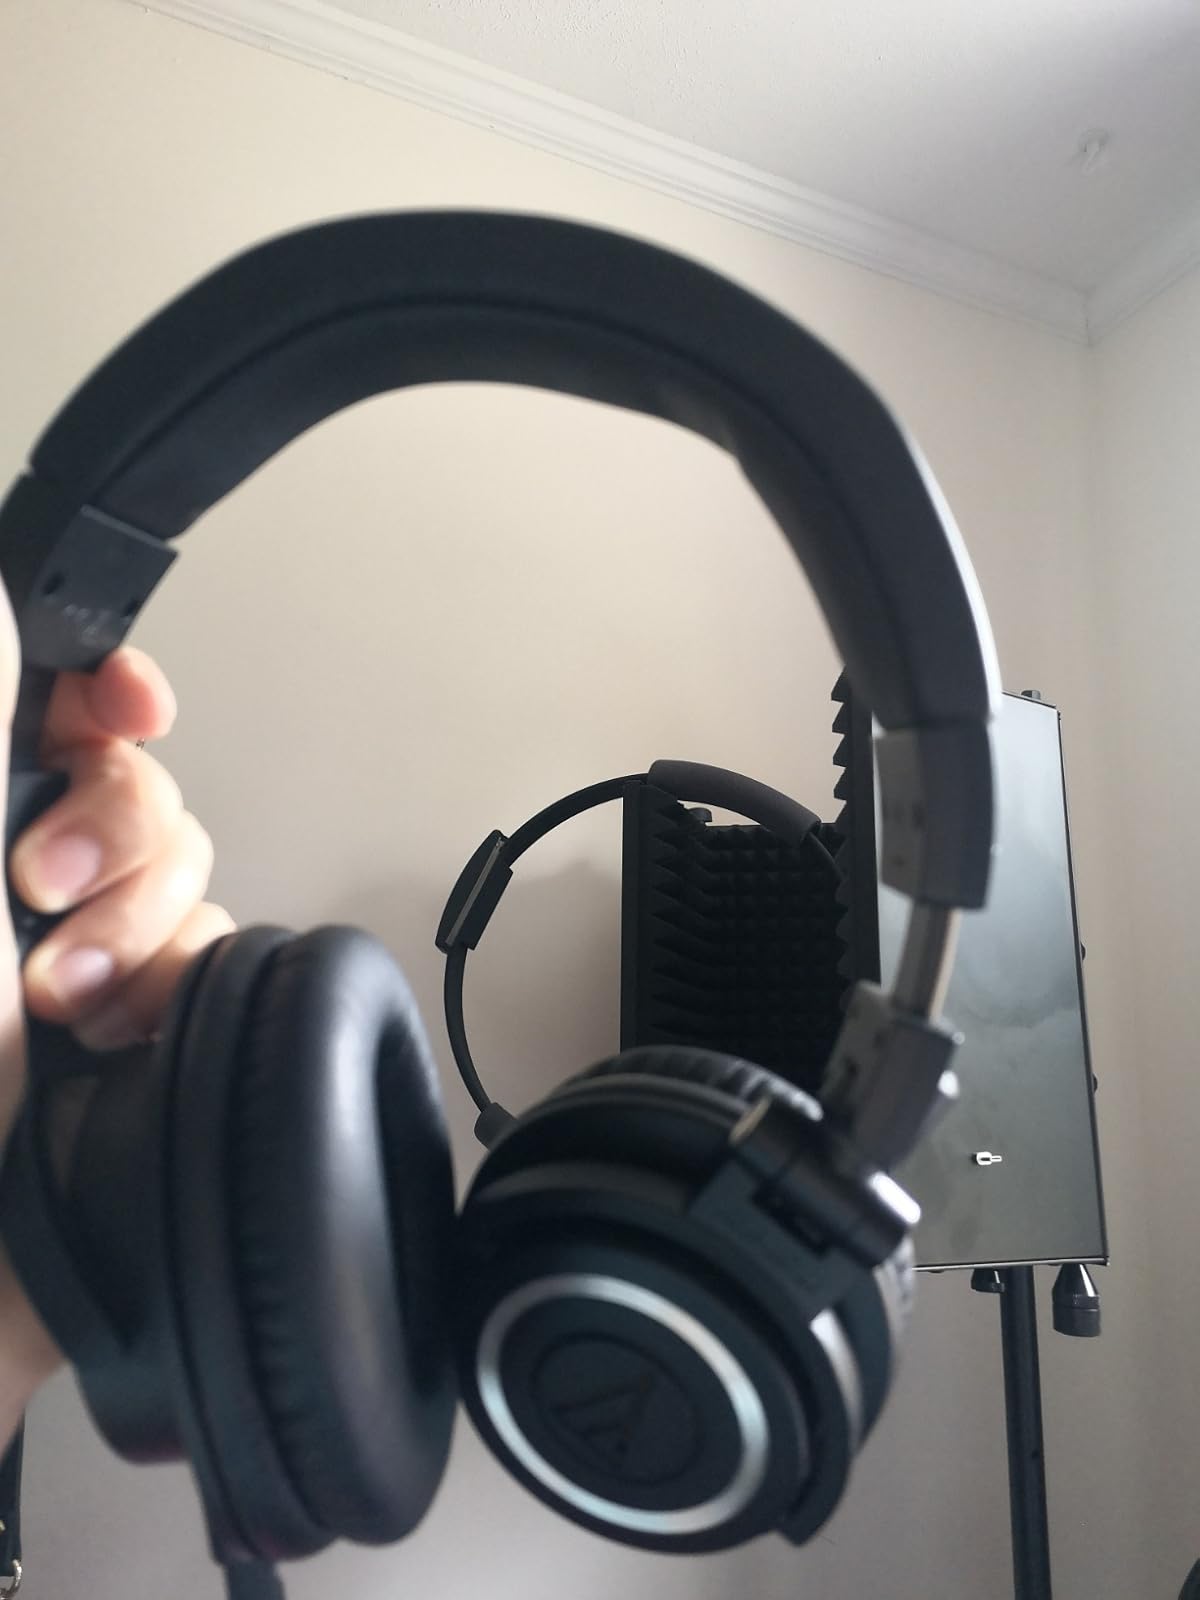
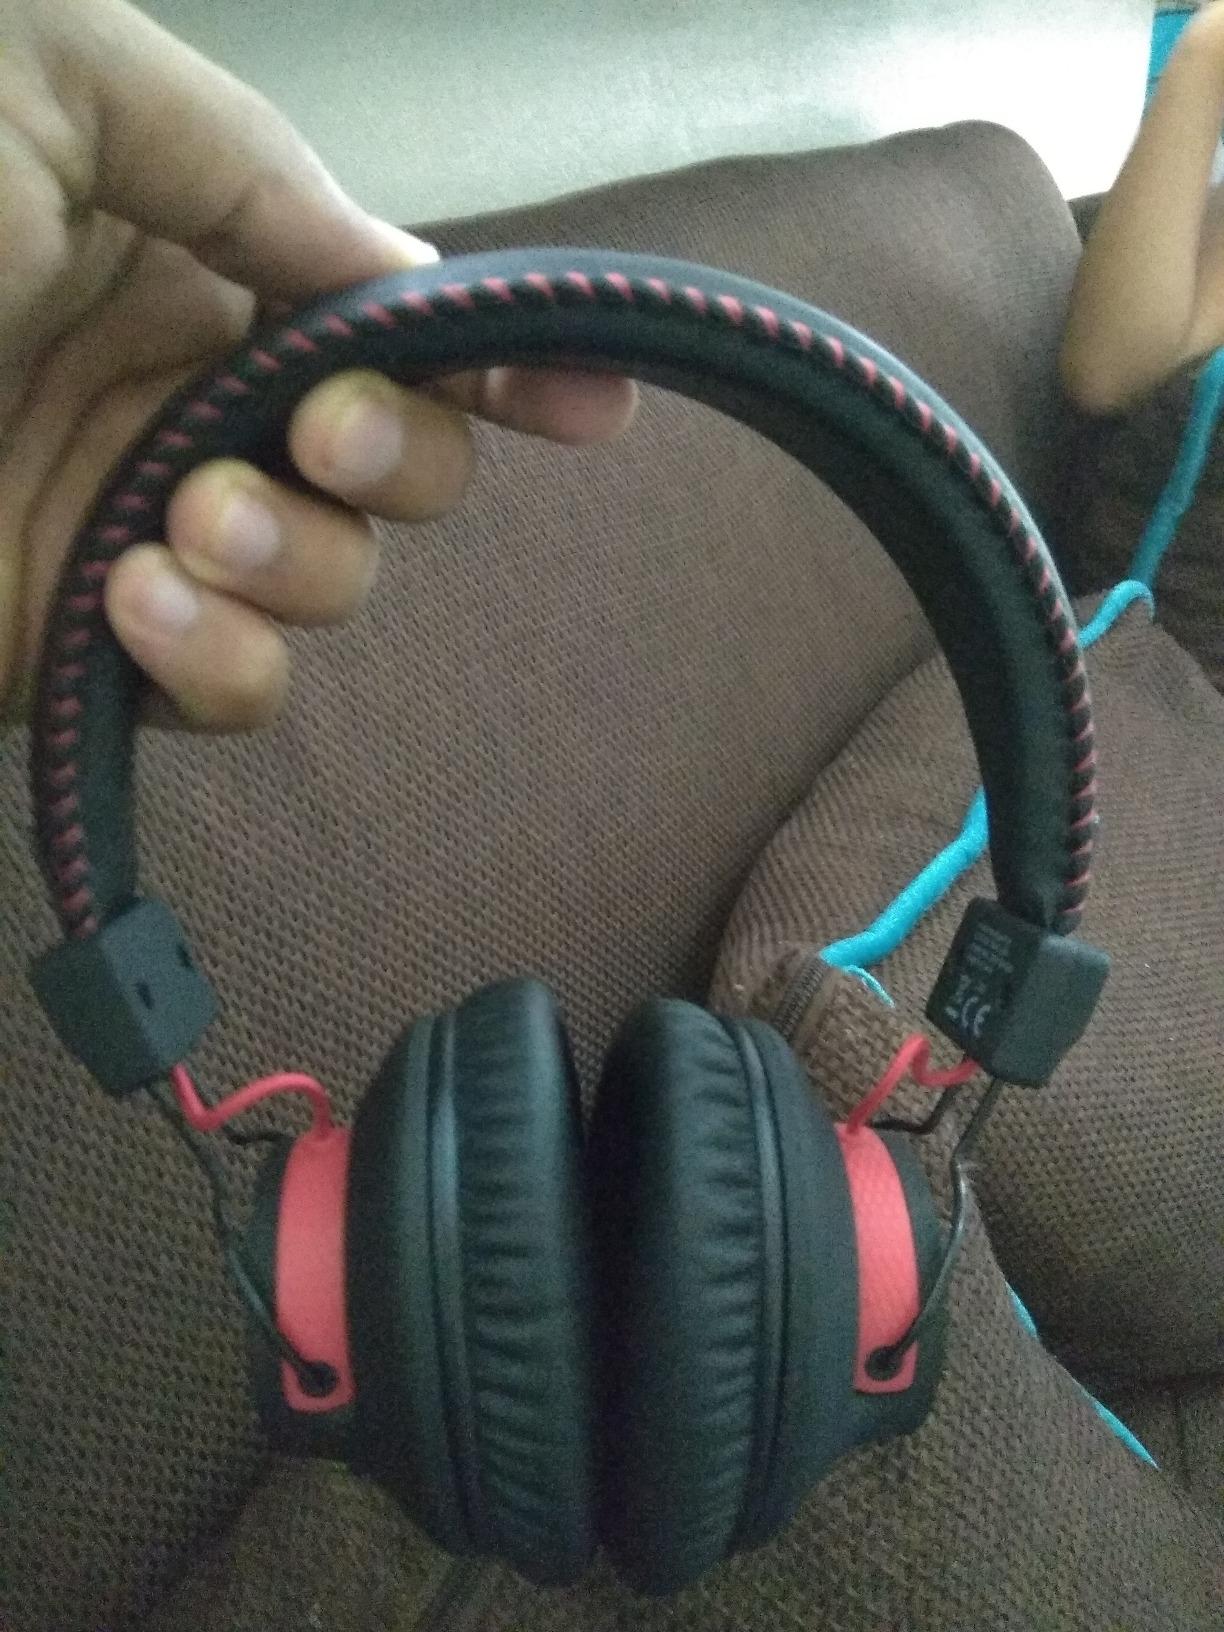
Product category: headphones
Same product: no